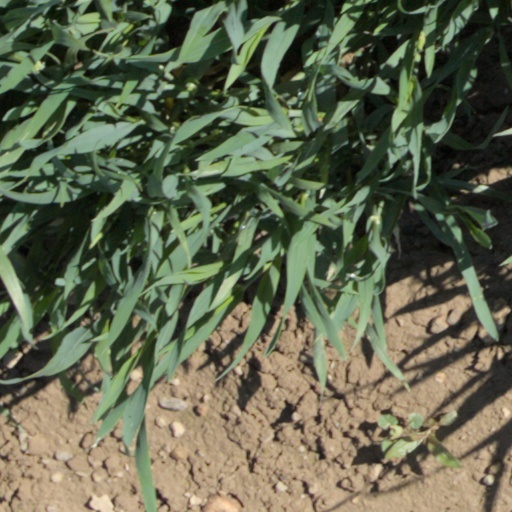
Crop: wheat